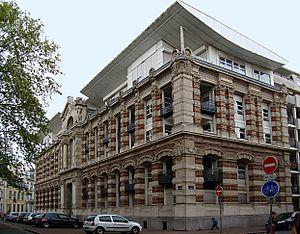
Université de Lille
L'Université Lille-II était l'une des trois universités publiques françaises qui formaient l'organisation universitaire de Lille entre 1970 et 2017. Elle s'est également provisoirement appelée Université de Lille, droit et santé pour amorcer la réunification.
L’université de Lille est une université française publique située à Lille. Avec près de 75 000 étudiants, elle est l'une des plus grandes universités francophones. Étalée sur cinq principaux campus de la métropole lilloise, ses 23 composantes proposent des formations réparties en quatre grands domaines : Arts, lettres, langues, sciences humaines et sociales ; Droit, économie, gestion ; Santé ; Sciences et technologies.
La rue Jean-Bart est une voie du quartier Saint Michel à Lille, ouverte en 1867, où l'Institut industriel du Nord, le siège et les facultés de l'Université de Lille ont été bâtis à la fin du XIXᵉ siècle.